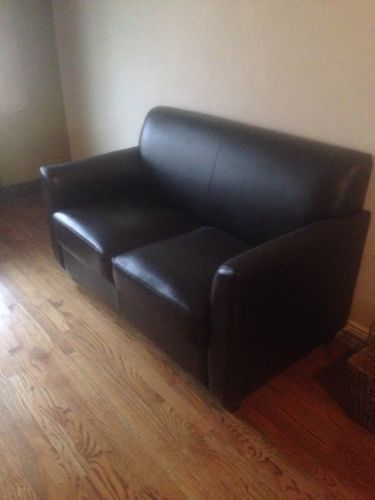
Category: sofa